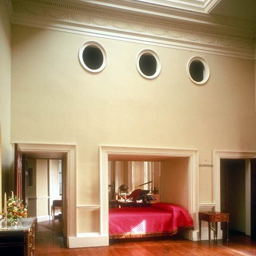
bedroom looking through alcove bed was an amazing house and left an impact on me ever since visiting